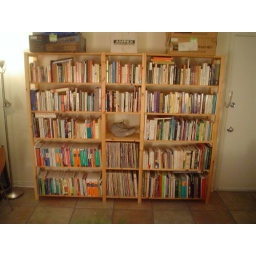
one other shelf of cookbooks and gardening books by the kitchen. Personal writing and other fun books in the bedroom.